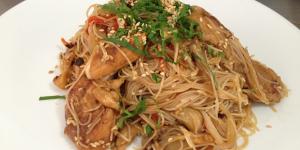
espaguetis asiaticos